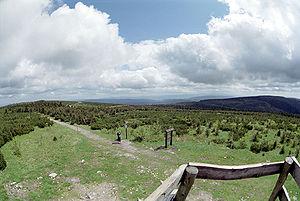
Les monts Orlické hory sont une chaîne de montagnes située principalement dans le Nord de la Bohême en Tchéquie et le long de la frontière avec la Pologne, dans laquelle ses contreforts s'étendent vers le nord. Les monts Orlické hory forment un sous-groupe de la chaîne centrale des Sudètes. Ils suivent la frontière avec la Pologne sur une quarantaine de kilomètres. Les montagnes Orlické hory sont principalement composées de roches cristallines, telles que le granite et le gneiss comme l'ensemble du massif de Bohême au sein de la chaîne hercynienne située au centre de l'Europe dont ils font partie.
Le mont Velká Deštná est le sommet le plus haut des monts Orlické hory situés au centre de la chaîne montagneuse des Sudètes, dans le massif de Bohême. Il longe la frontière avec la Pologne et culmine à 1 115 mètres d'altitude.